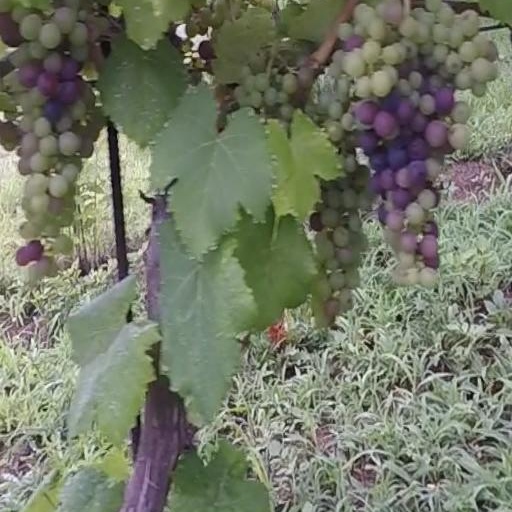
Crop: grape